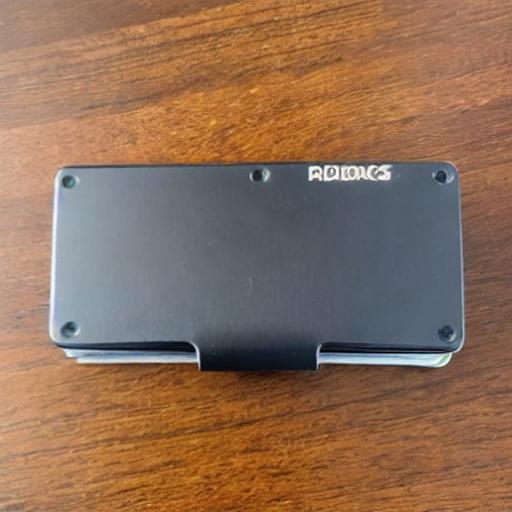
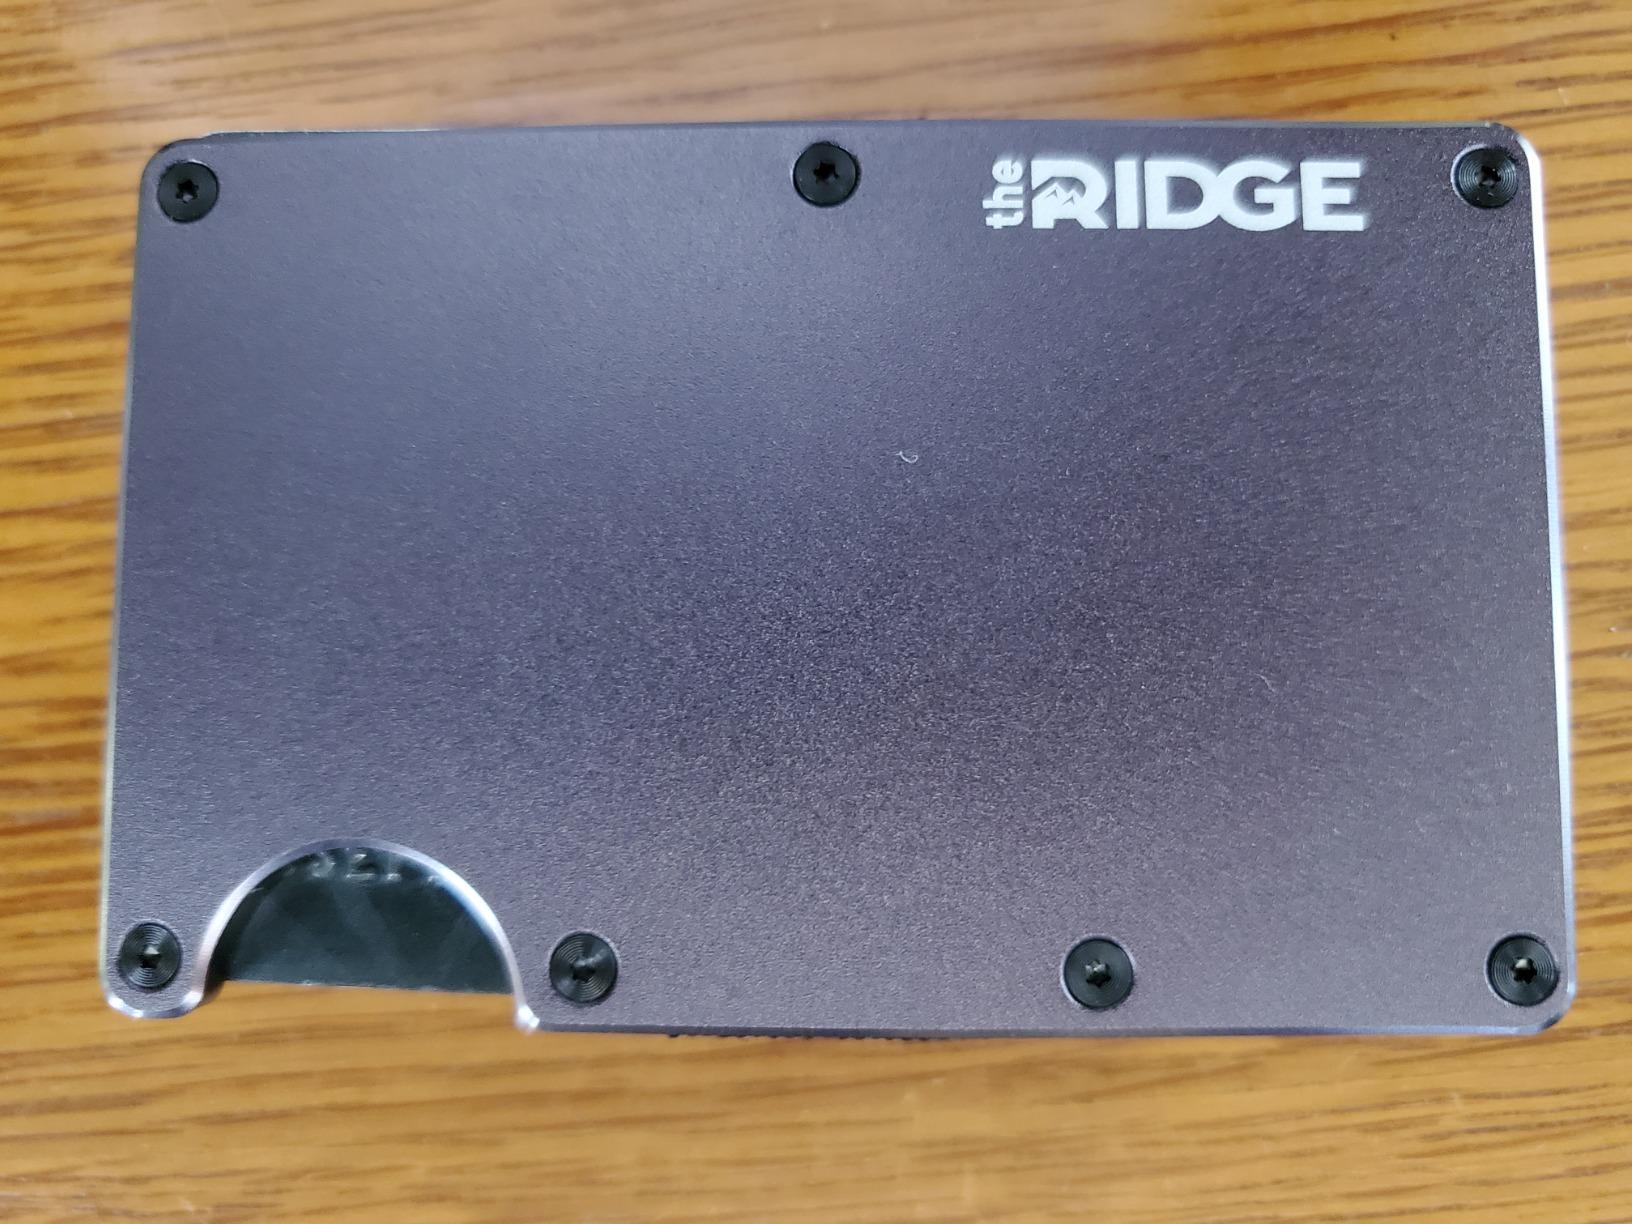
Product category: accessories_wallet
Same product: no